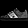
Label: Sneaker